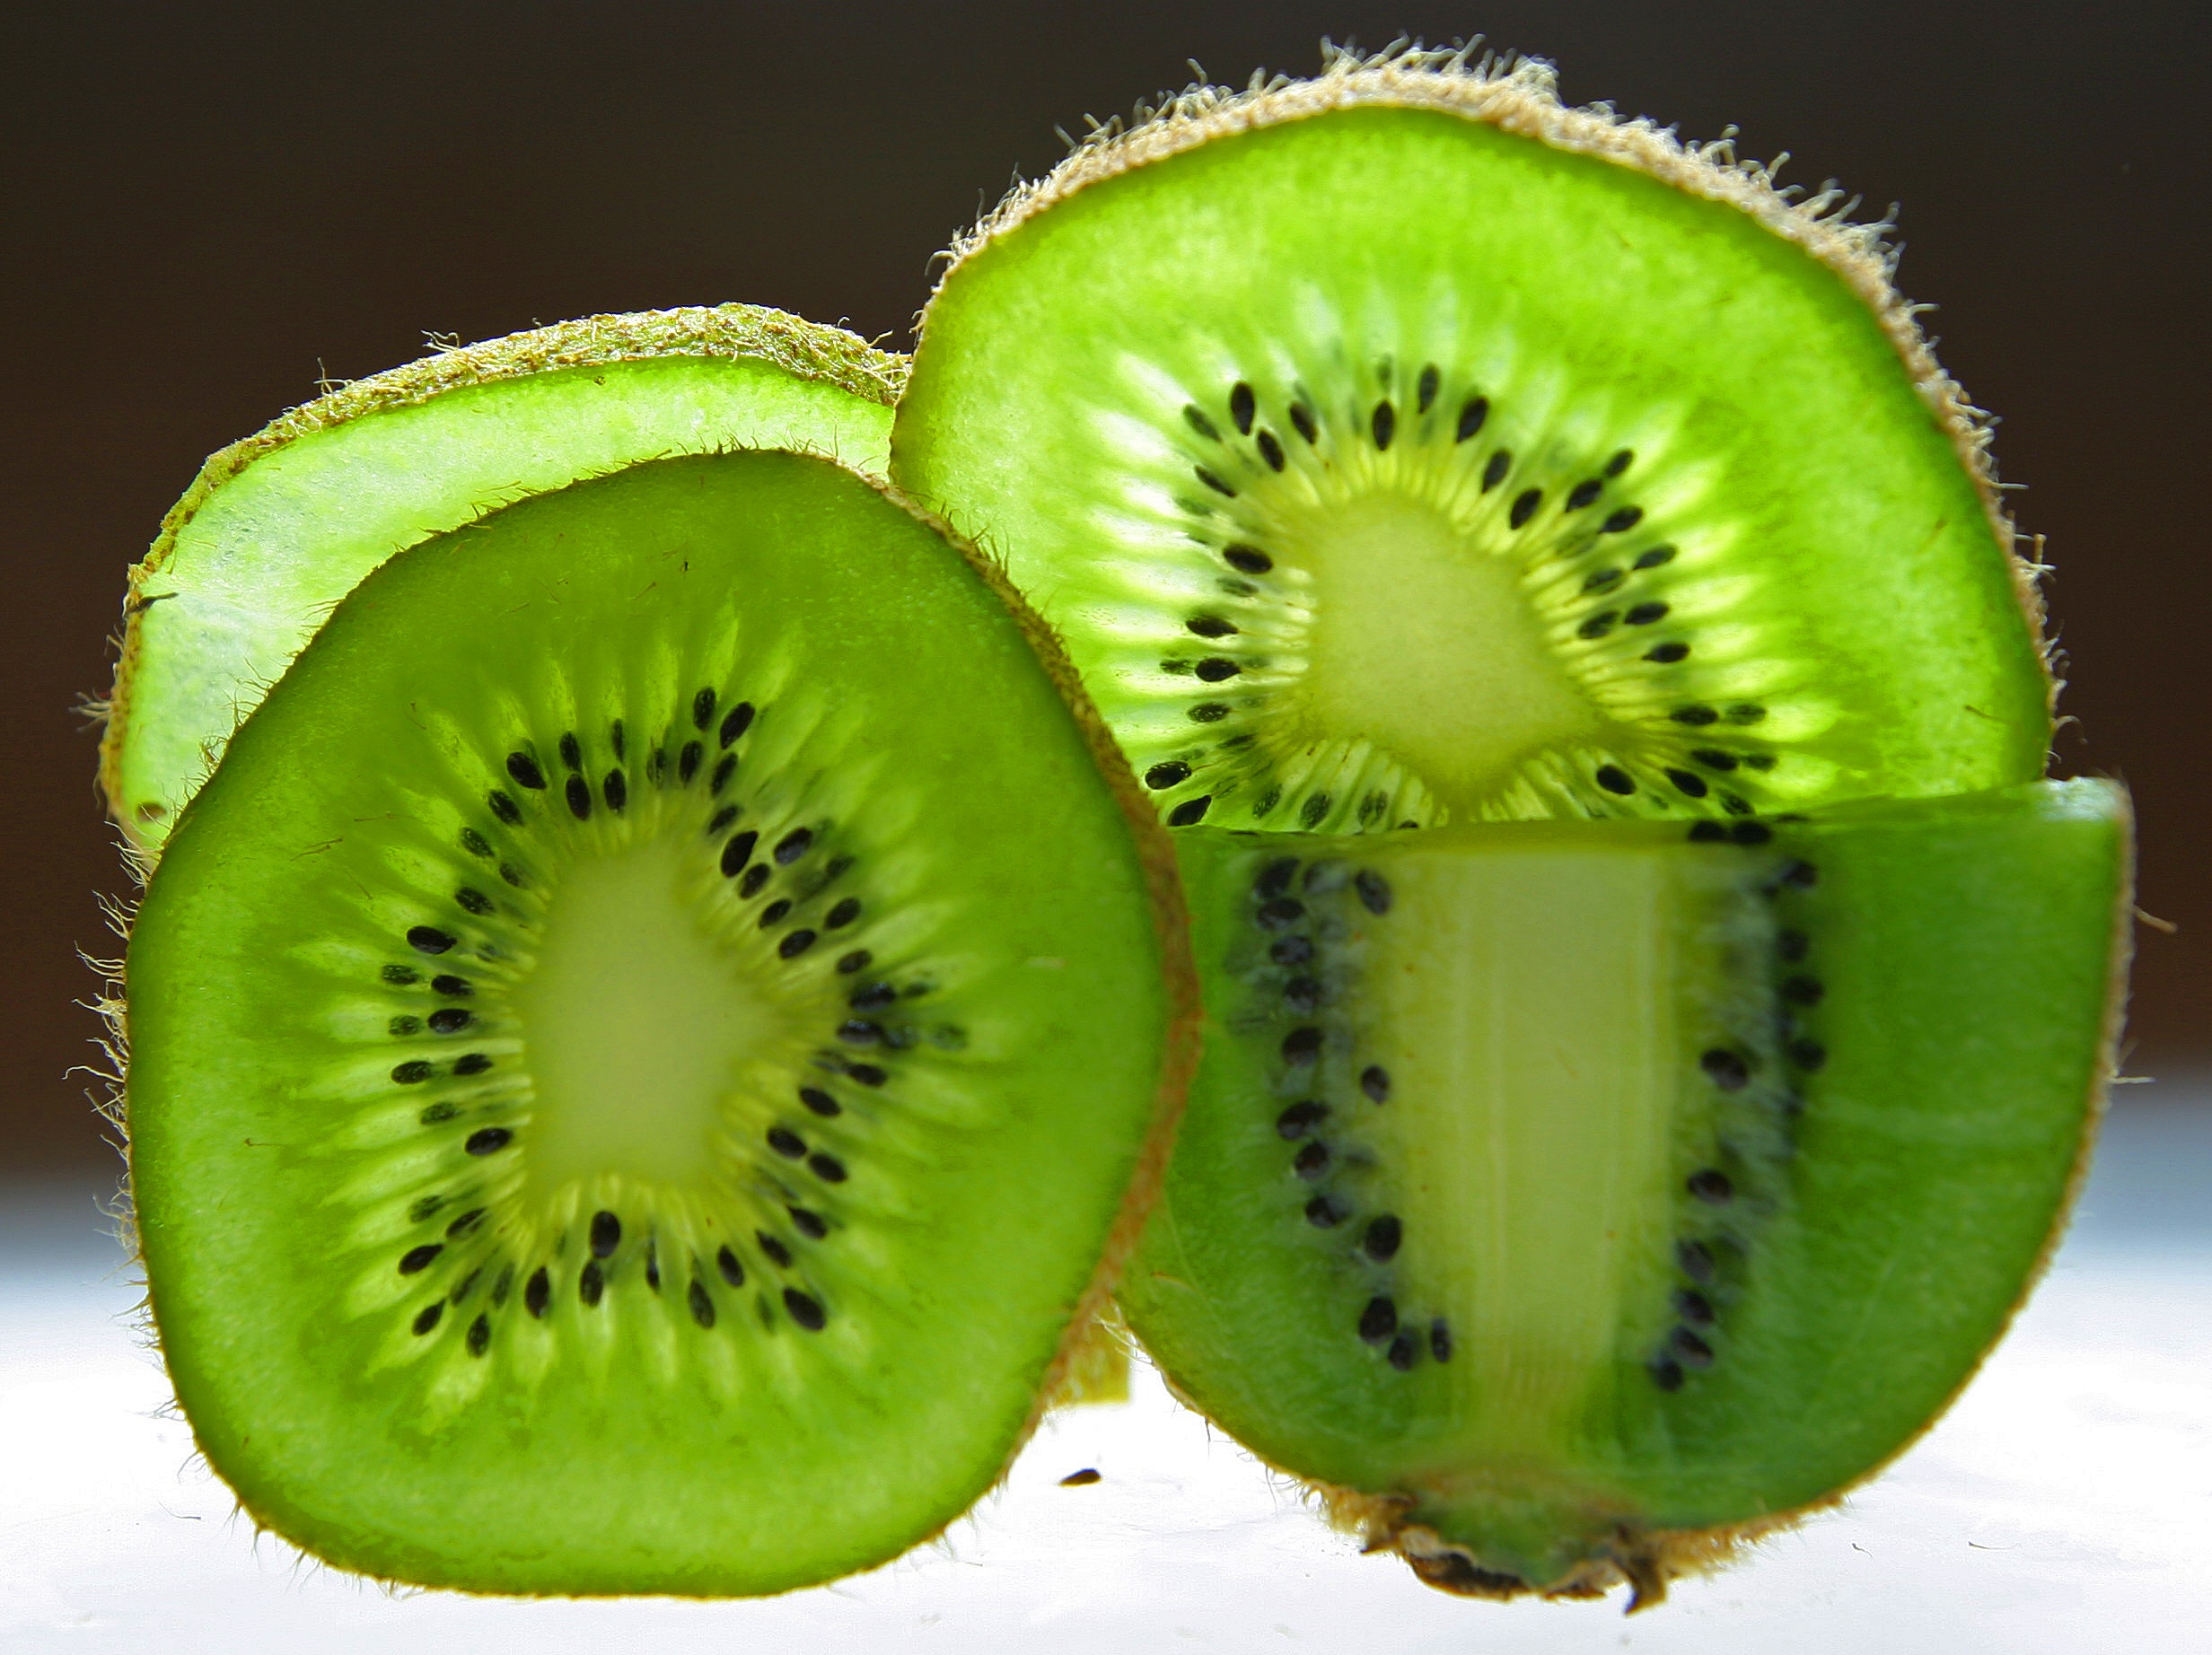
plant, fruit, food, green, produce, cut, kiwi, frisch, disc, flowering plant, land plant, kiwifruit